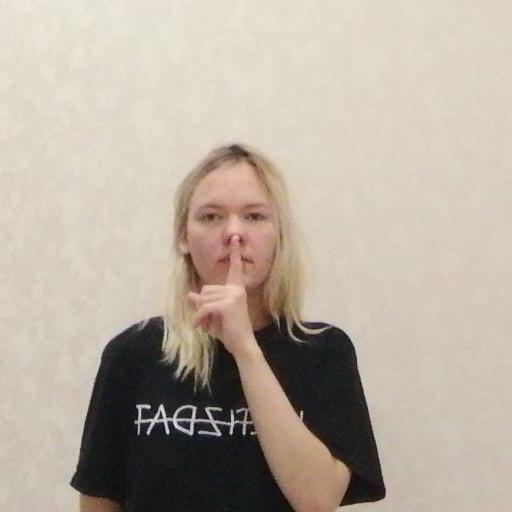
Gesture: mute